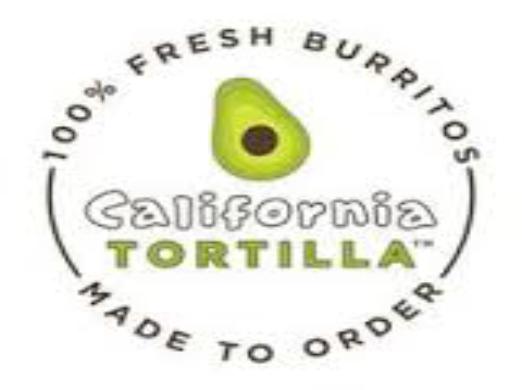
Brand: California Tortilla
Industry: Food